Multituberculata

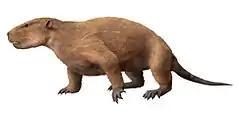
Restoration of "Taeniolabis", the largest multituberculate at approximately .

The multituberculates had a cranial and dental anatomy superficially similar to rodents such as mice and rats, with cheek-teeth separated from the chisel-like front teeth by a wide tooth-less gap (the diasteme). Each cheek-tooth displayed several rows of small cusps (or tubercles, hence the name) that operated against similar rows in the teeth of the jaw; the exact homology of these cusps to therian ones is still a matter of debate. Unlike rodents, which have ever-growing teeth, multituberculates underwent dental replacement patterns typical of most mammals (though in at least some species the lower incisors continued to erupt long after the root's closure). Multituberculates are notable for the presence of a massive fourth lower premolar, the plagiaulacoid; other mammals, like Plesiadapiformes and diprotodontian marsupials, also have similar premolars in both upper and lower jaws, but in multituberculates this tooth is massive and the upper premolars are not modified this way. In basal multituberculates all three lower premolars were plagiaulacoids, increasing in size posteriorly, but in Cimolodonta only the fourth lower premolar remained, with the third one remaining only as a vestigial peg-like tooth, and in several taxa like taeniolabidoideans, the plagiaulacoid disappeared entirely or was reconverted into a molariform tooth.